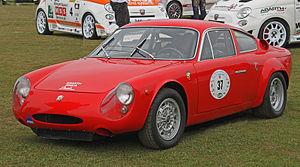
Les Abarth-Simca GT représentent une gamme de voitures conçues par le constructeur italien Abarth faisant suite à un accord de coopération conclut avec Simca en 1961.